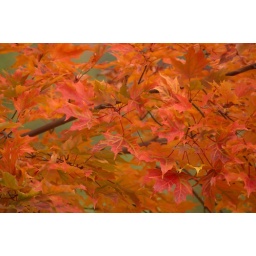
The maple tree right out side my hotel window was the most autumnal tree in Massachusetts that week.